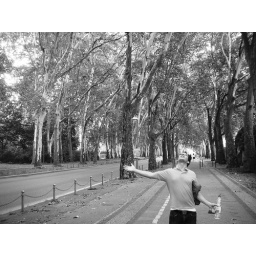
His shirt looks a little less ostentatious in black and white.